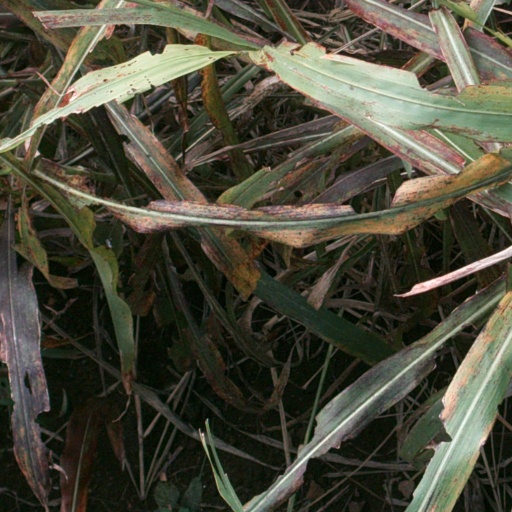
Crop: sorghum